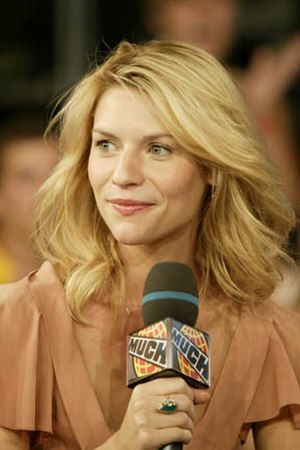
Claire Danes
Claire Catherine Danes er en amerikansk skuespiller kendt fra film som Little Women, Romeo + Juliet og Terminator 3: Rise of the Machines. For sin rolle i tv-serien My So-Called Life fra 1994-1995 vandt hun en Golden Globe Award for bedste kvindelige hovedrolle.